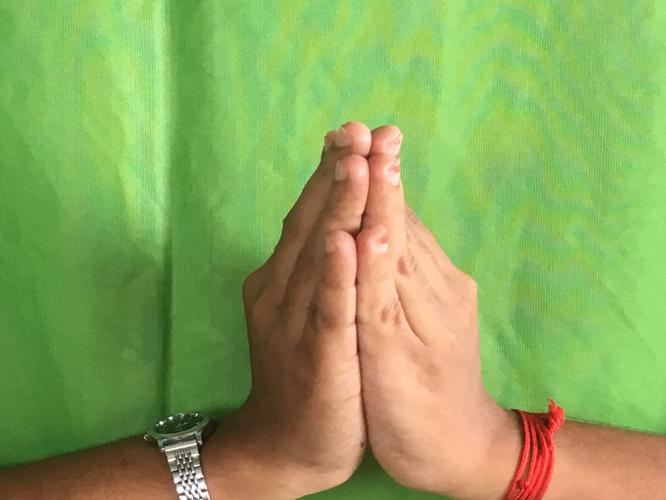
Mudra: Anjali
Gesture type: double_hand